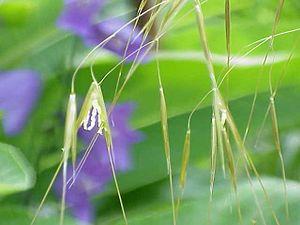
Stipa gigantea est une espèce de plantes monocotylédones de la famille des Poaceae, sous-famille des Pooideae, originaire de l'ouest du bassin méditerranéen.